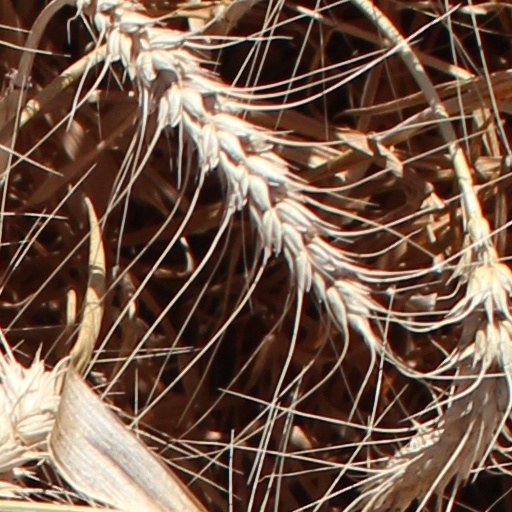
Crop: wheat